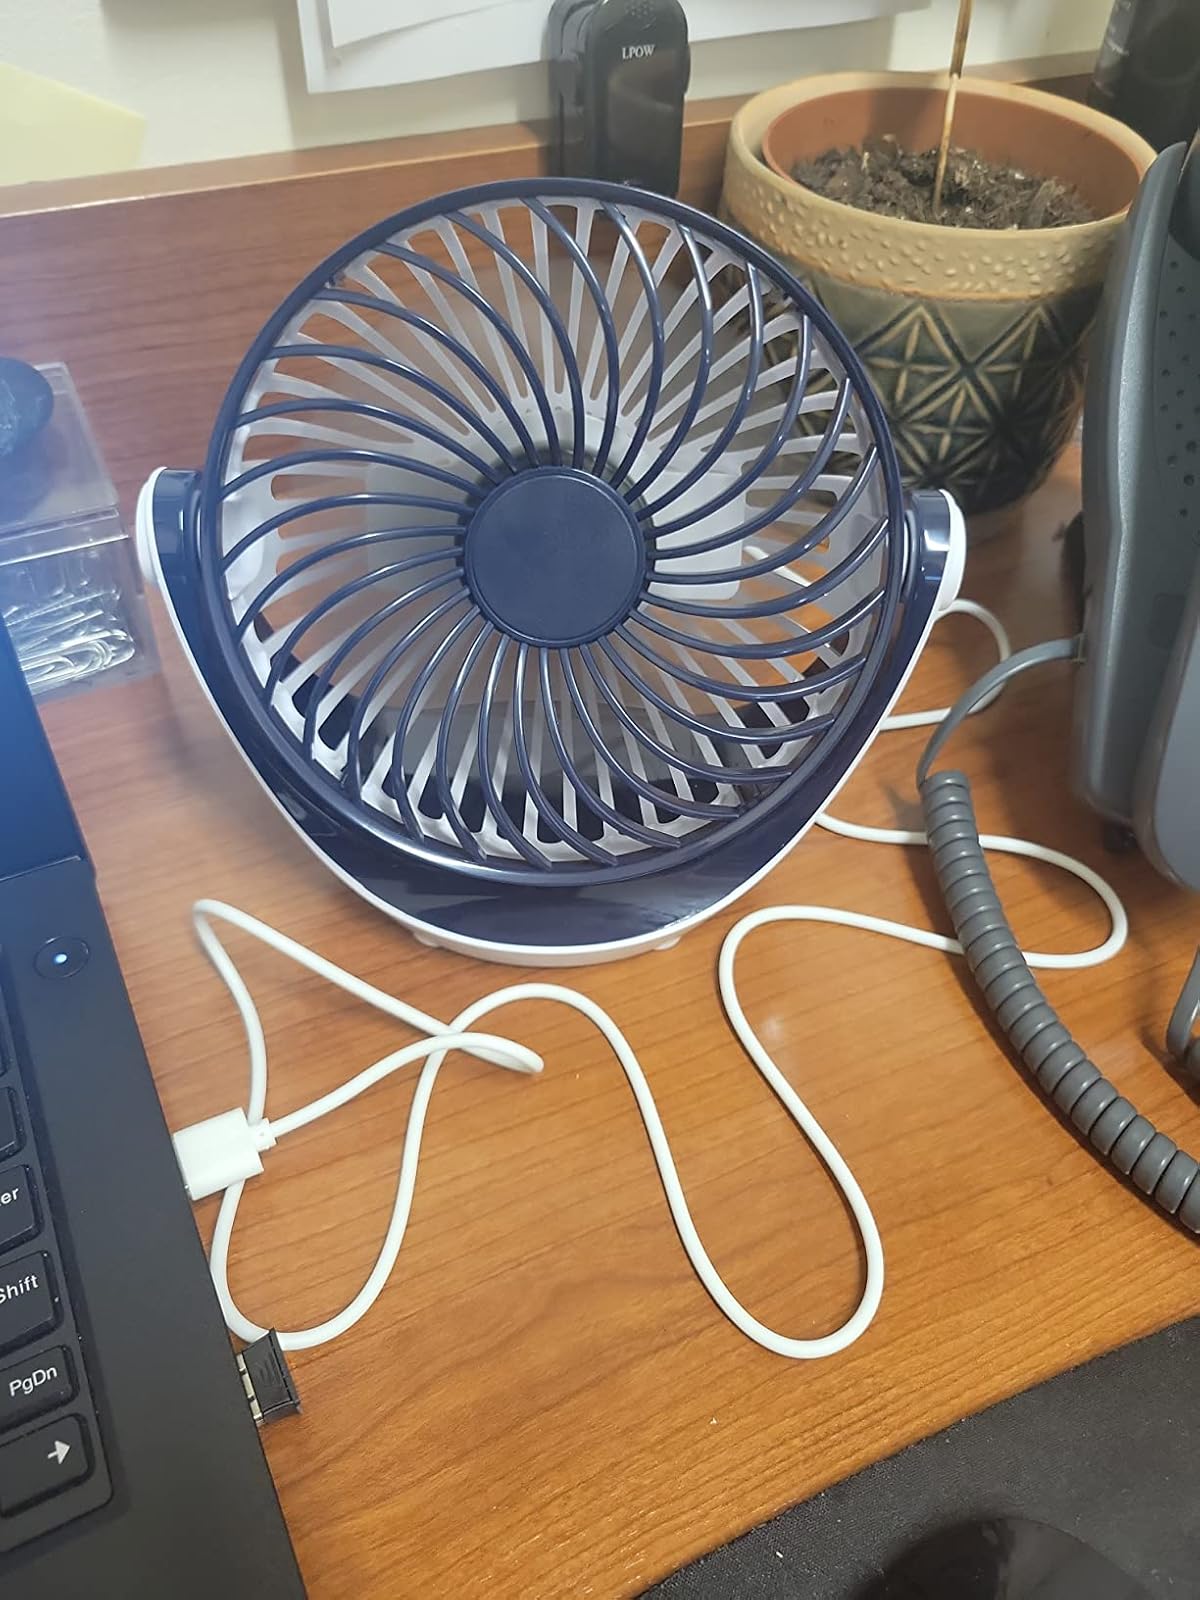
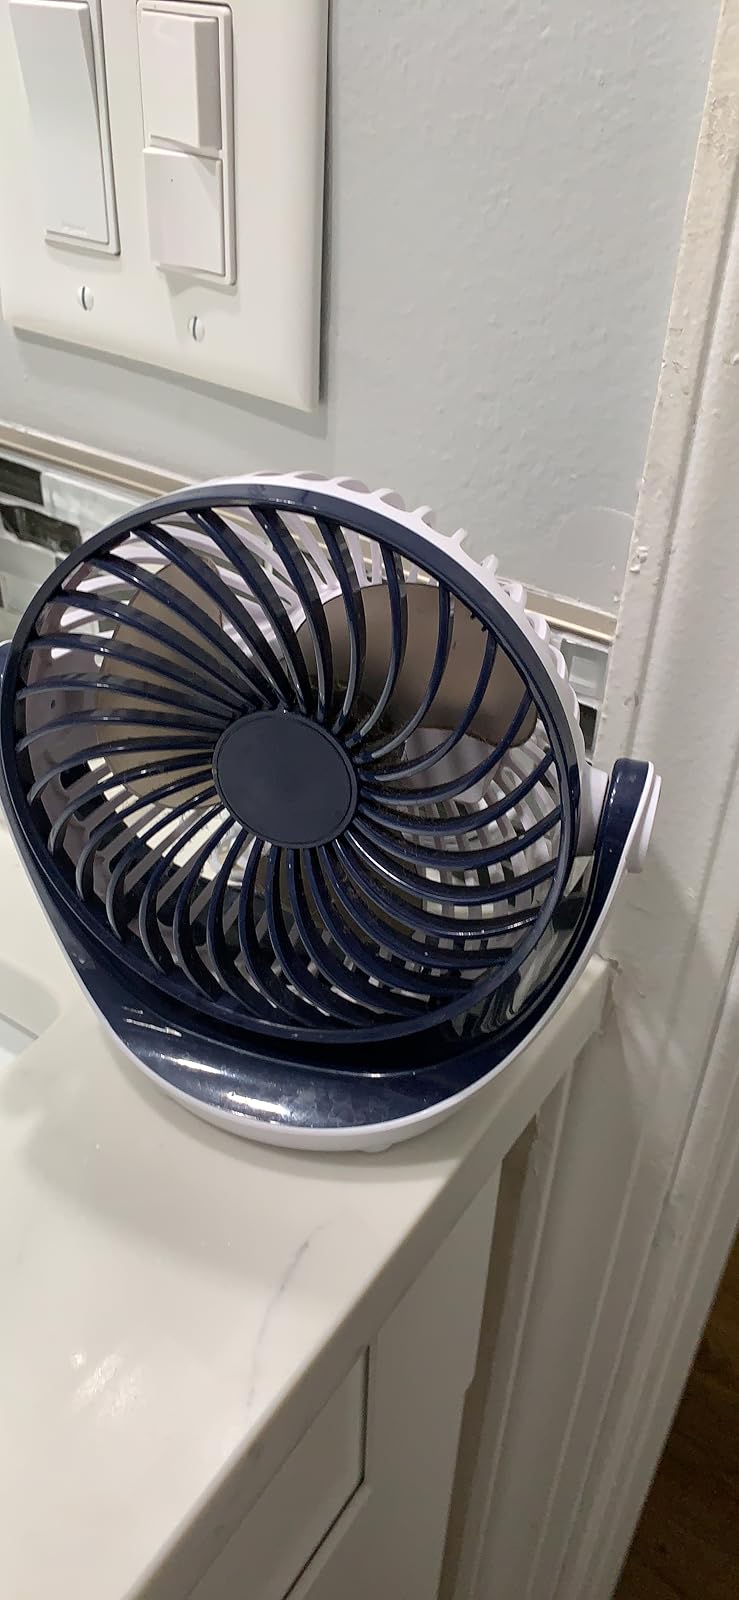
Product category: fan
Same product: yes